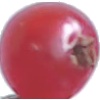
Label: redcurrant